Teofisto Guingona Jr.

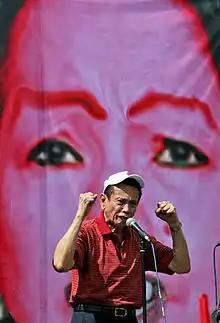
Former Vice President Guingona Jr. in 2007

After the defeat of his candidate, Fernando Poe Jr., Guingona supported the administration of Arroyo again by accepting the position of ambassador to China. He resigned as ambassador and joined the opposition again at the height of the Hello Garci scandal, a political scandal involving Arroyo's alleged rigging of the 2004 presidential elections.